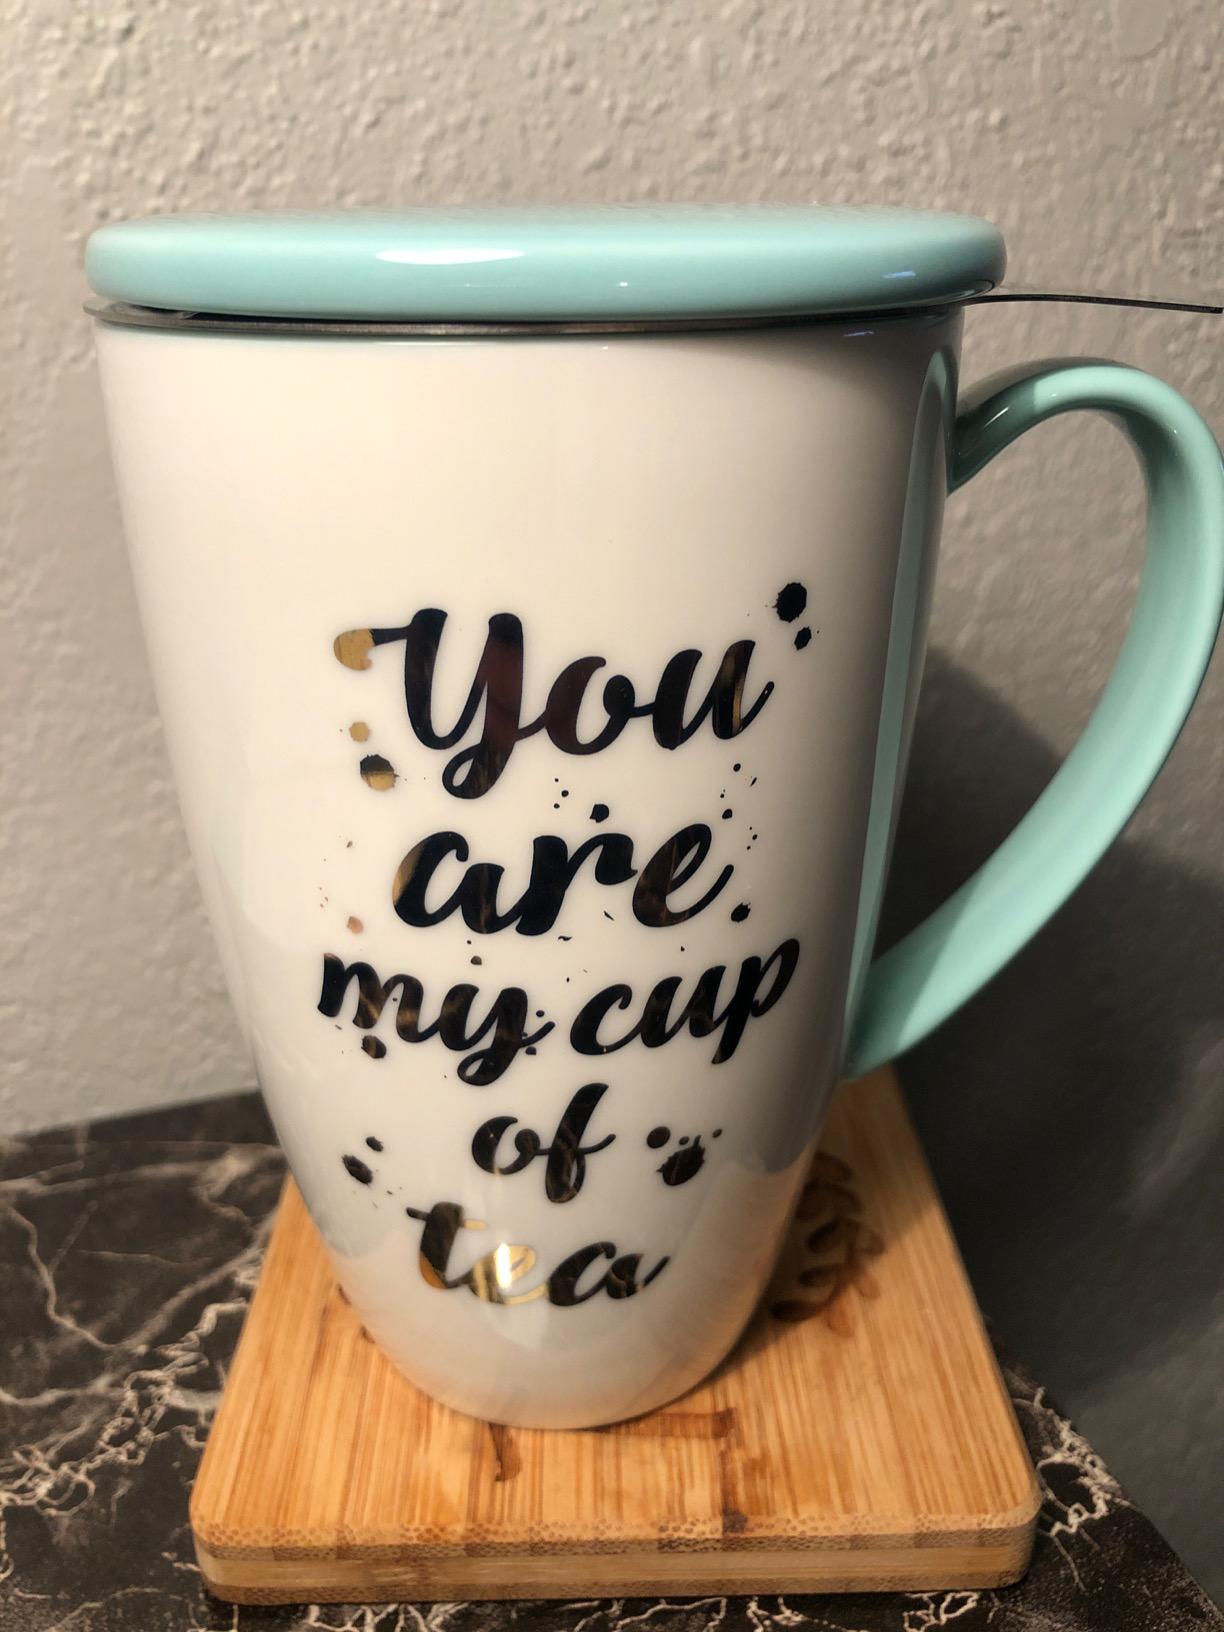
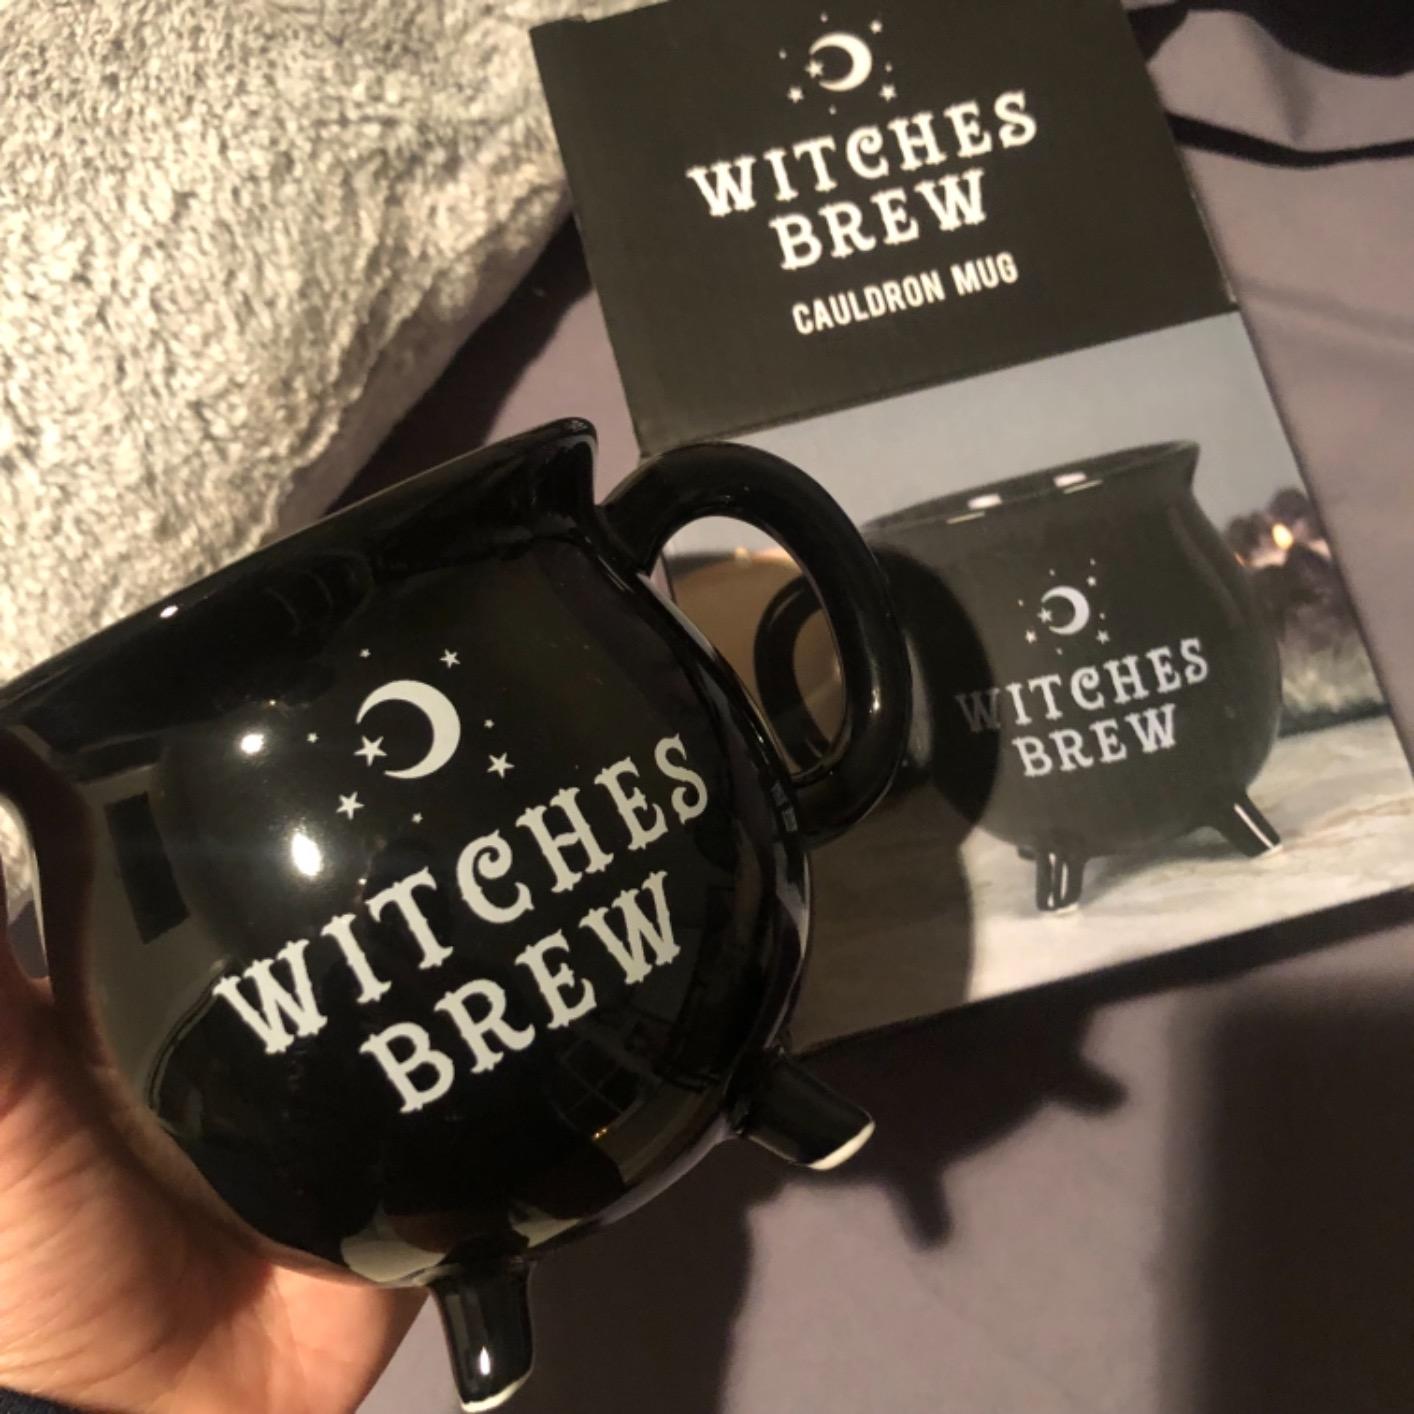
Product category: items_mug
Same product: no